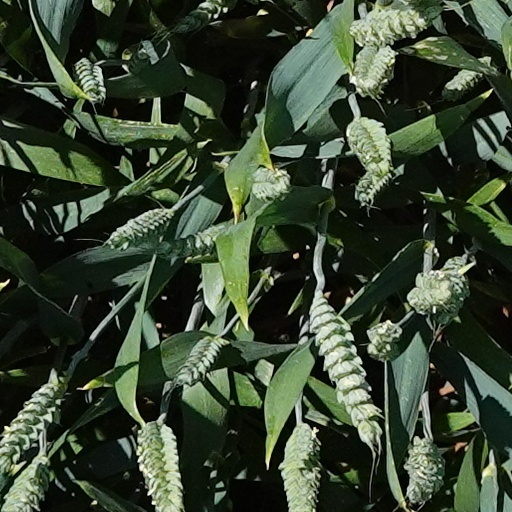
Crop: wheat